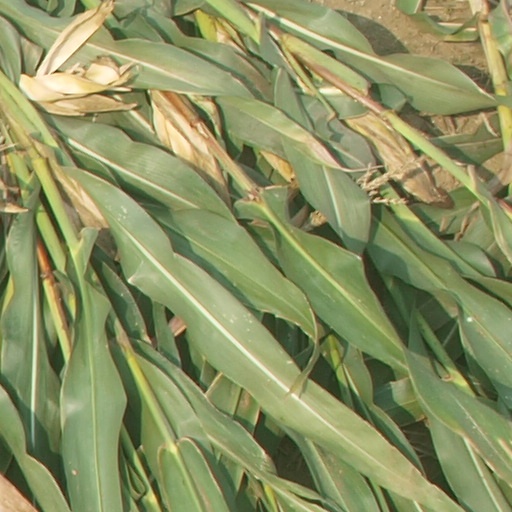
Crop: maize; corn